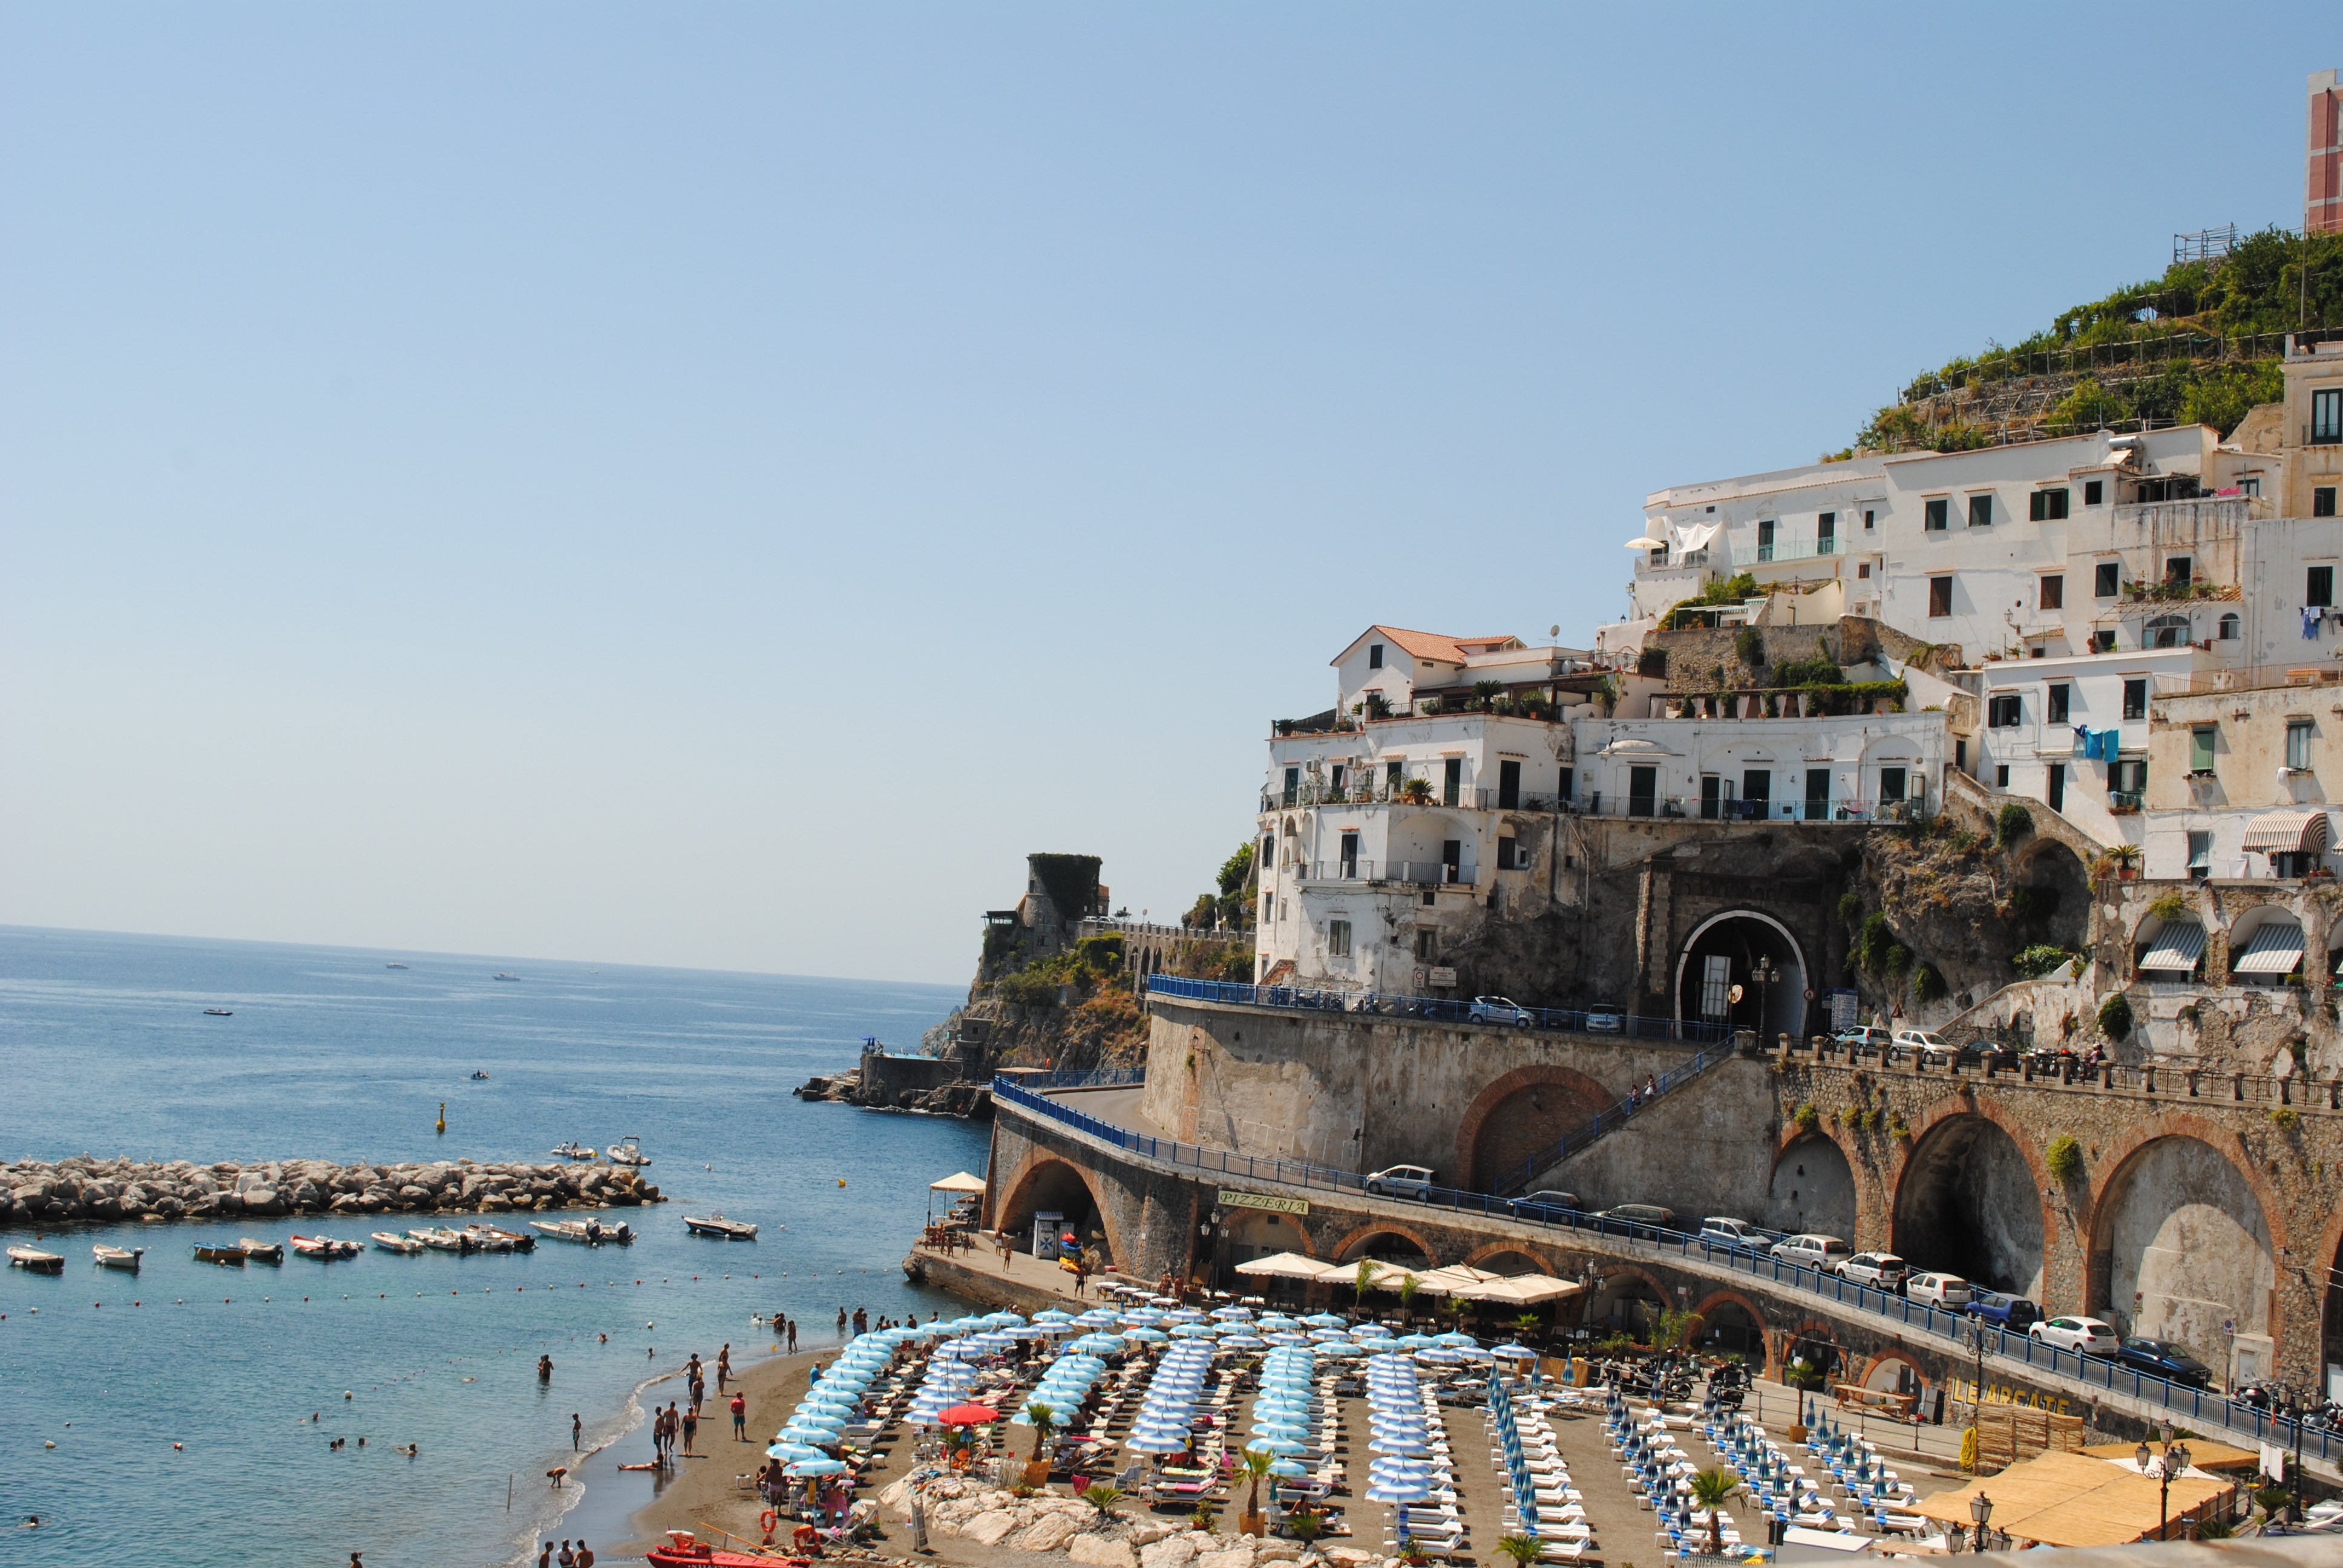
beach, landscape, sea, coast, water, nature, rock, mountain, architecture, town, view, building, panorama, summer, vacation, travel, coastline, village, seaside, europe, mediterranean, vehicle, scenic, seascape, holiday, bay, island, landmark, italy, tourism, leisure, waterway, outdoors, famous, italian, destination, touristic, campania, amalfi, positano, ancient history